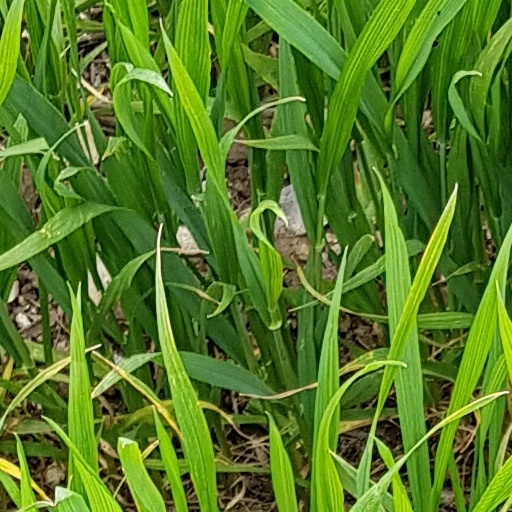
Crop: wheat